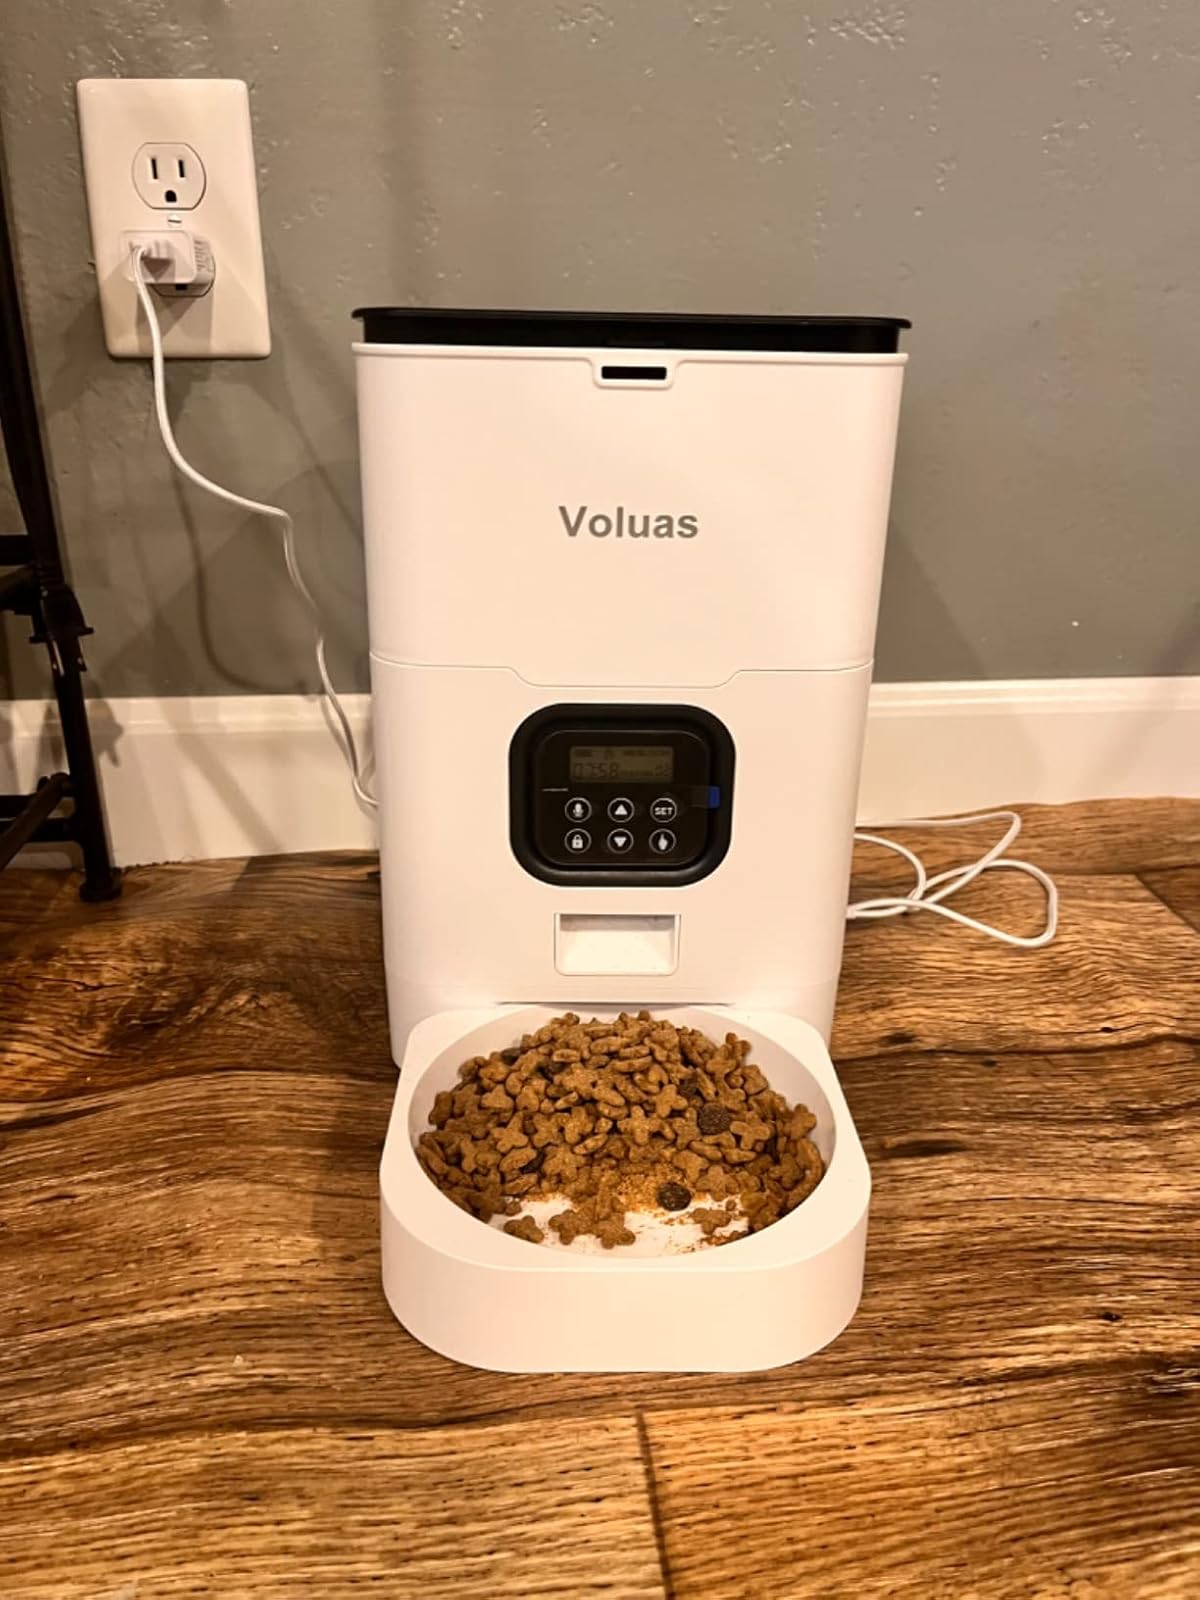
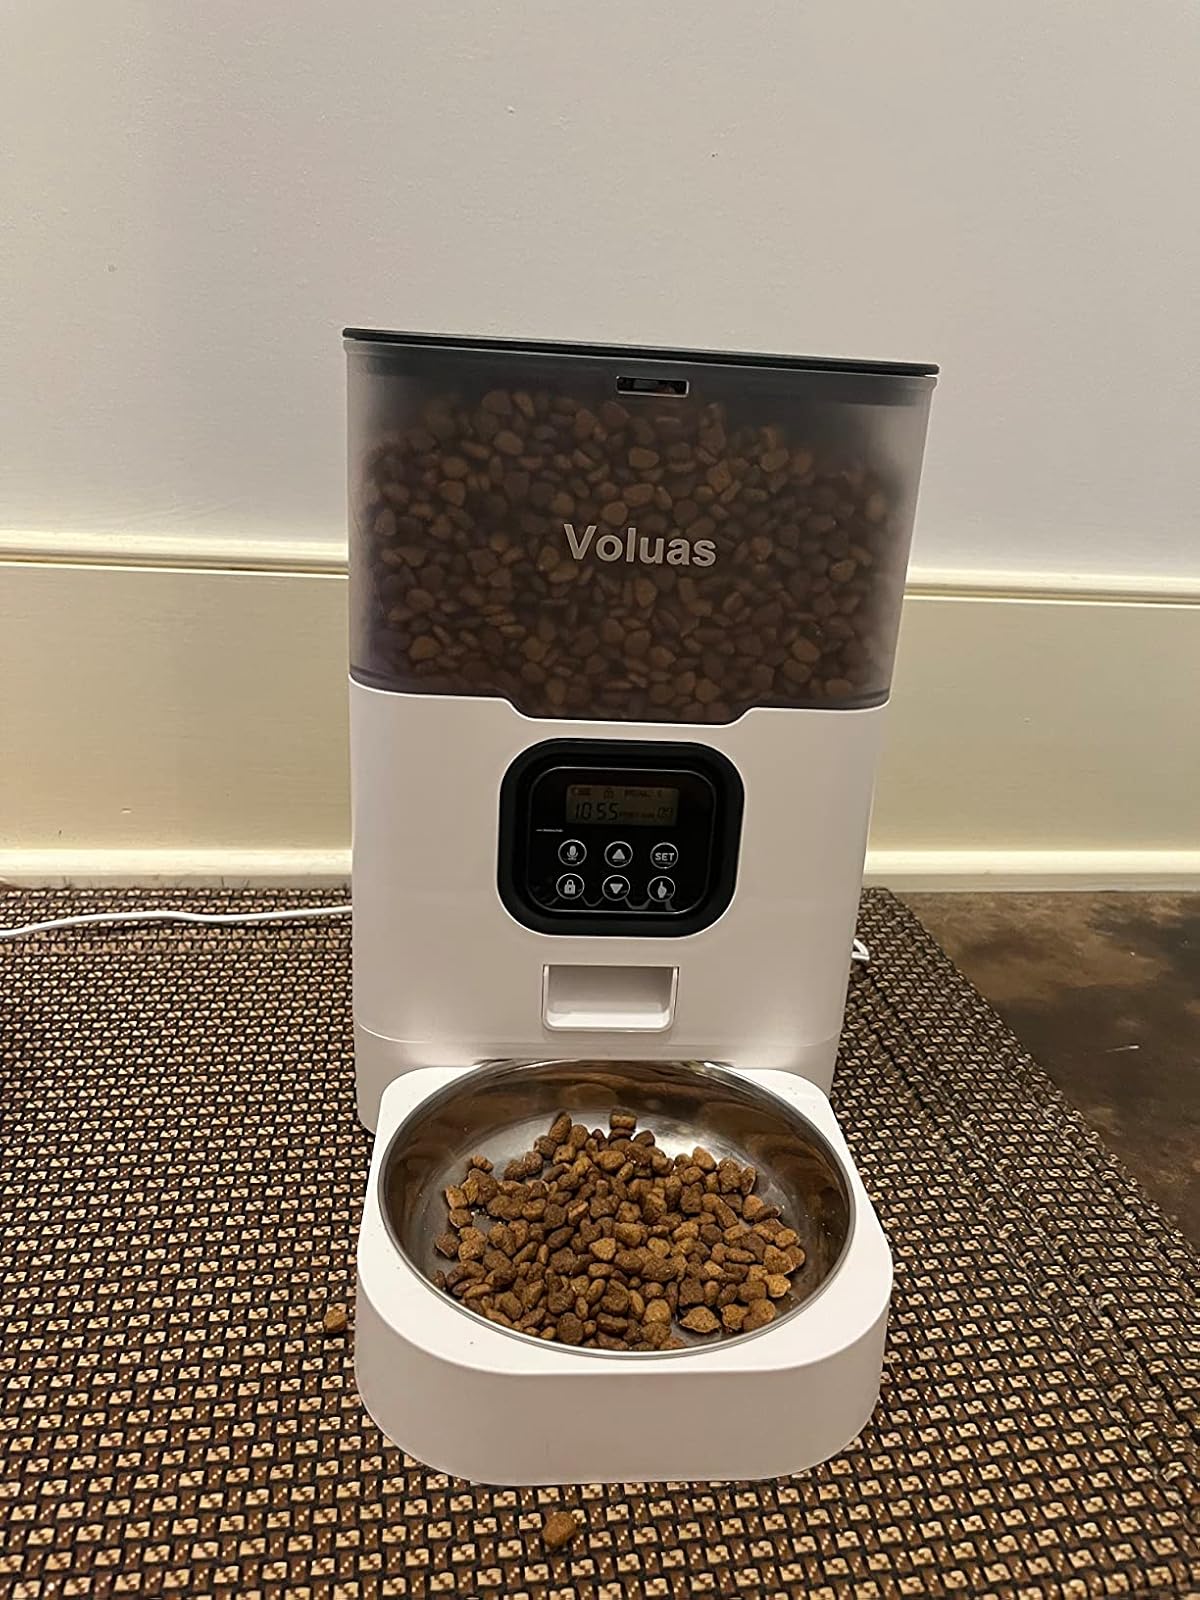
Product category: items_feeder
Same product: no